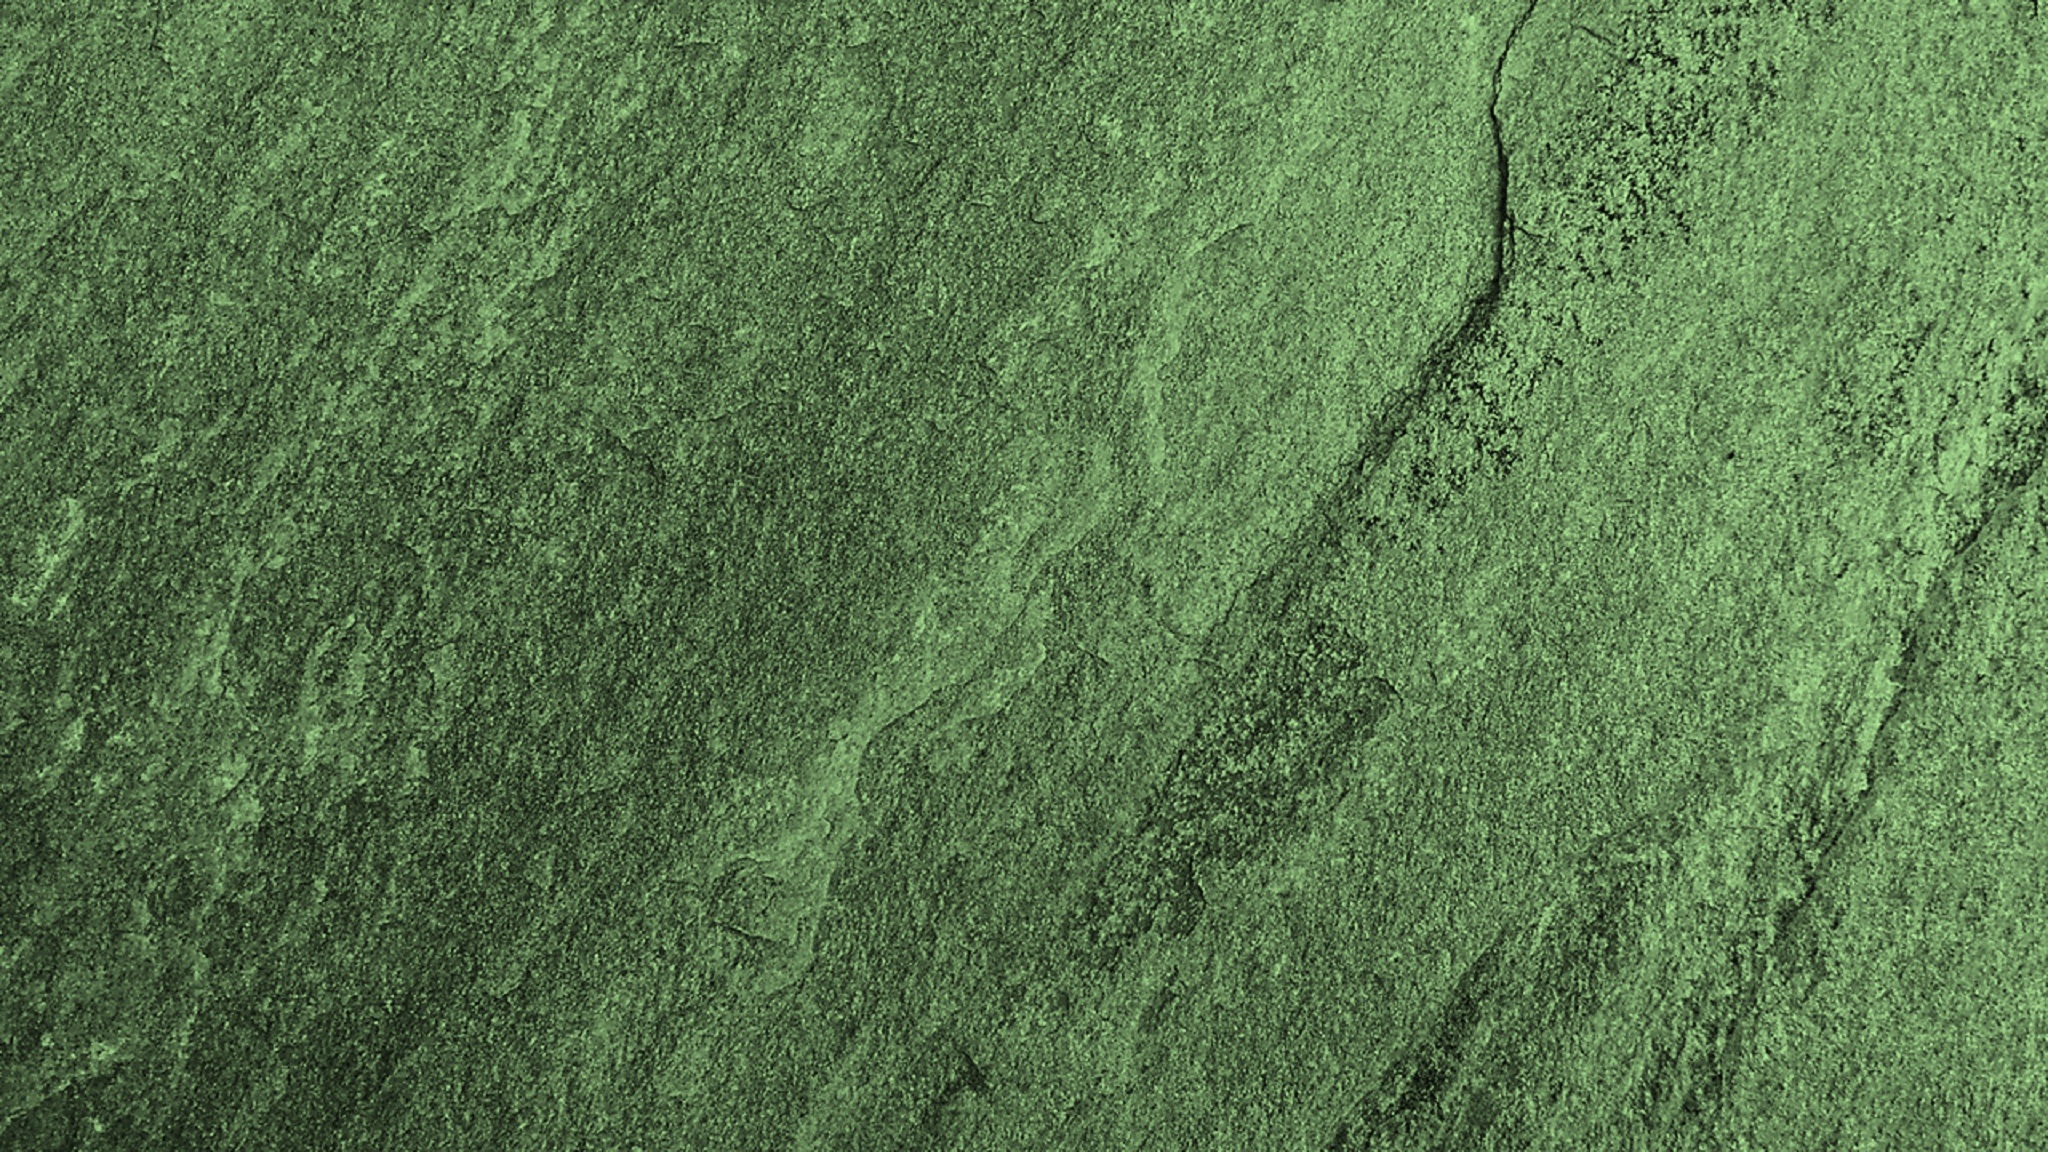
grass, rock, architecture, structure, plant, field, lawn, vintage, retro, texture, leaf, floor, interior, old, home, wall, stone, dark, decoration, construction, pattern, green, natural, soil, gray, tile, grunge, rough, decor, material, concrete, surface, background, design, grassland, shrub, style, green color, backdrop, flooring, grass family, land plant